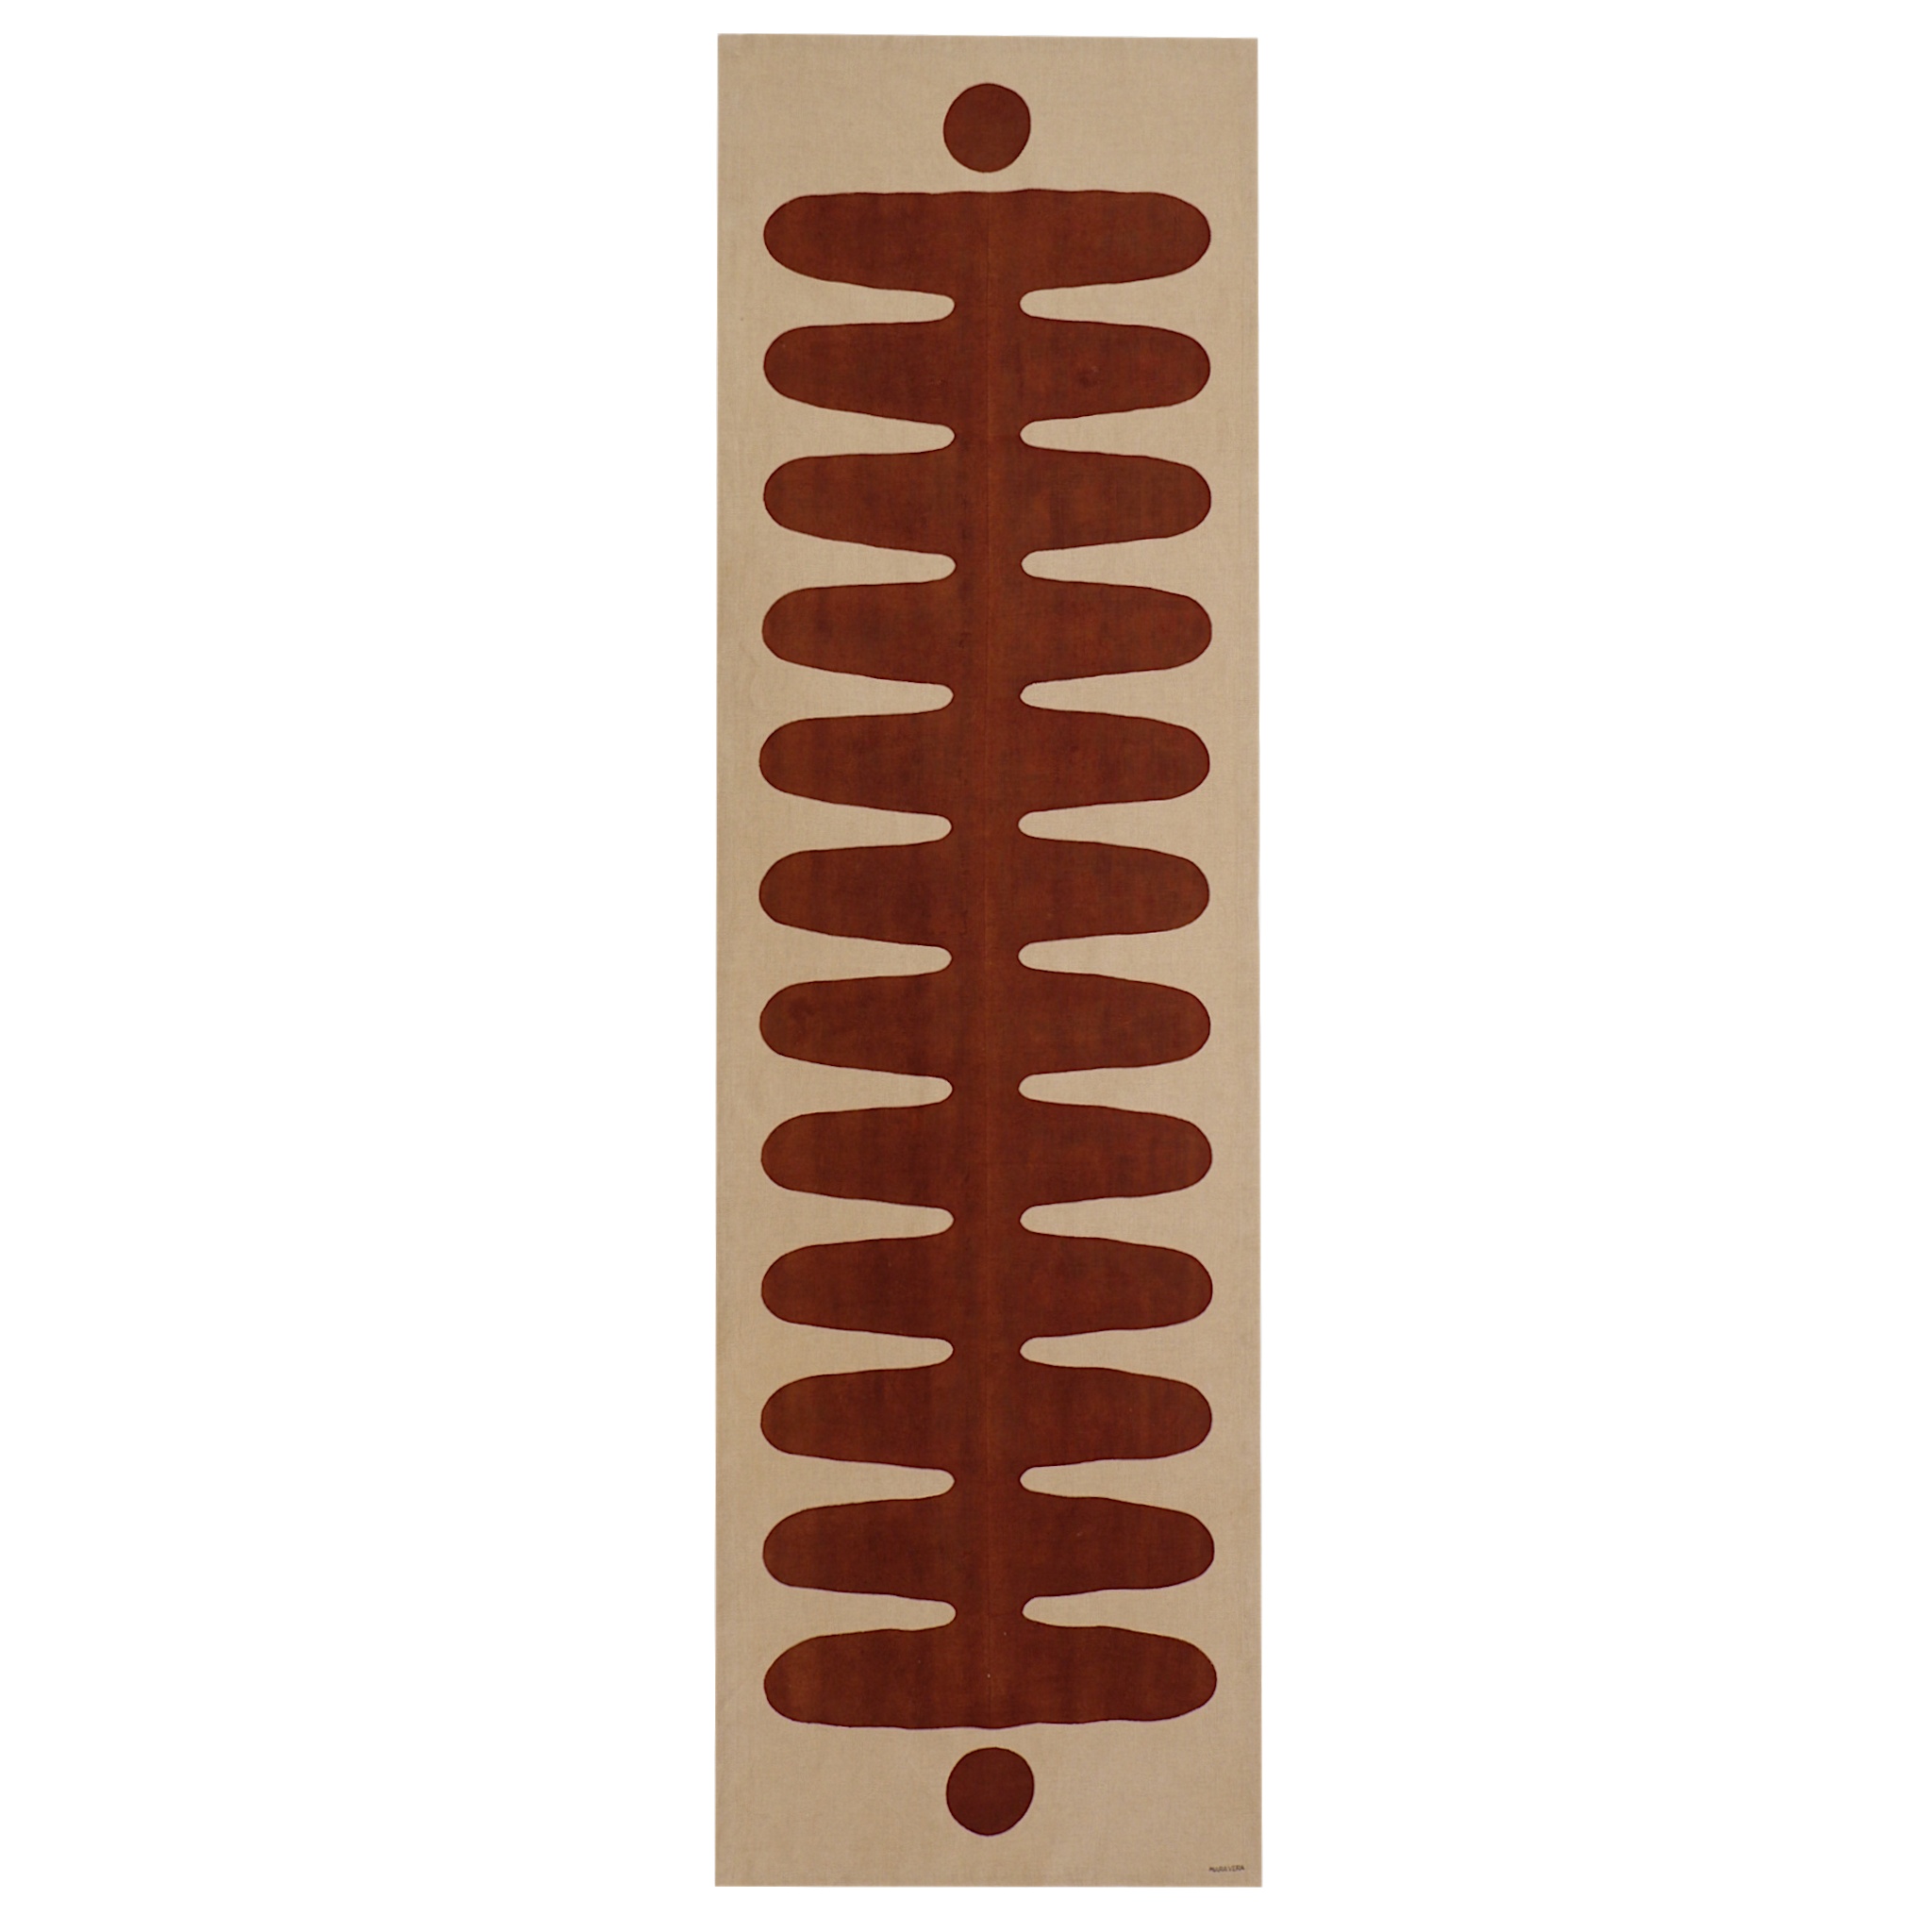
Aravalli l begad
Brand: Mara Vera
Pre-order Estimated Delivery - 3 to 4 weeks from the order date Aravalli wall hanging draws its inspiration from the longest fold mountain range in the north west of India. Hand block printed on Irish linen with a single block using natural dyes. 24 x 82 inch Irish linen 100% natural dyes cut and sewn in our Cornwall studio comes with an oak magnetic hanger made in the UK CARE Machine washable. Wash separately on gentle cycle with mild soap. Iron on hot setting on reverse preferably while still damp. Do not tumble dry, bleach or dry clean. *please note, the colours in the photos may slightly differ from the colours of the actual product. All orders shipped outside of the United Kingdom might be subject to customs duty and import taxes upon receipt.
Category: Home & Garden > Linens & Bedding > Table Linens > Table Runners